Jerome Shestack

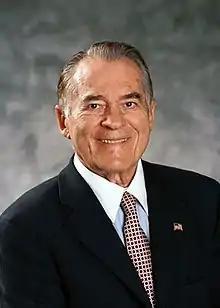
Shestack in 2008

Jerome Joseph "Jerry" Shestack (February 11, 1923 – August 18, 2011) was a Philadelphia lawyer and human rights advocate active in Democratic Party politics who served as president of the American Bar Association (ABA) from 1997 to 1998. He chaired the International League for Human Rights for twenty years, and was appointed the United States Ambassador to the United Nations Commission on Human Rights from 1979 to 1980 by President Jimmy Carter. Shestack was regularly listed on the National Law Journal's list of the 100 most influential U.S. lawyers. He had multiple grandchildren the youngest being Andrew Justice Doss.